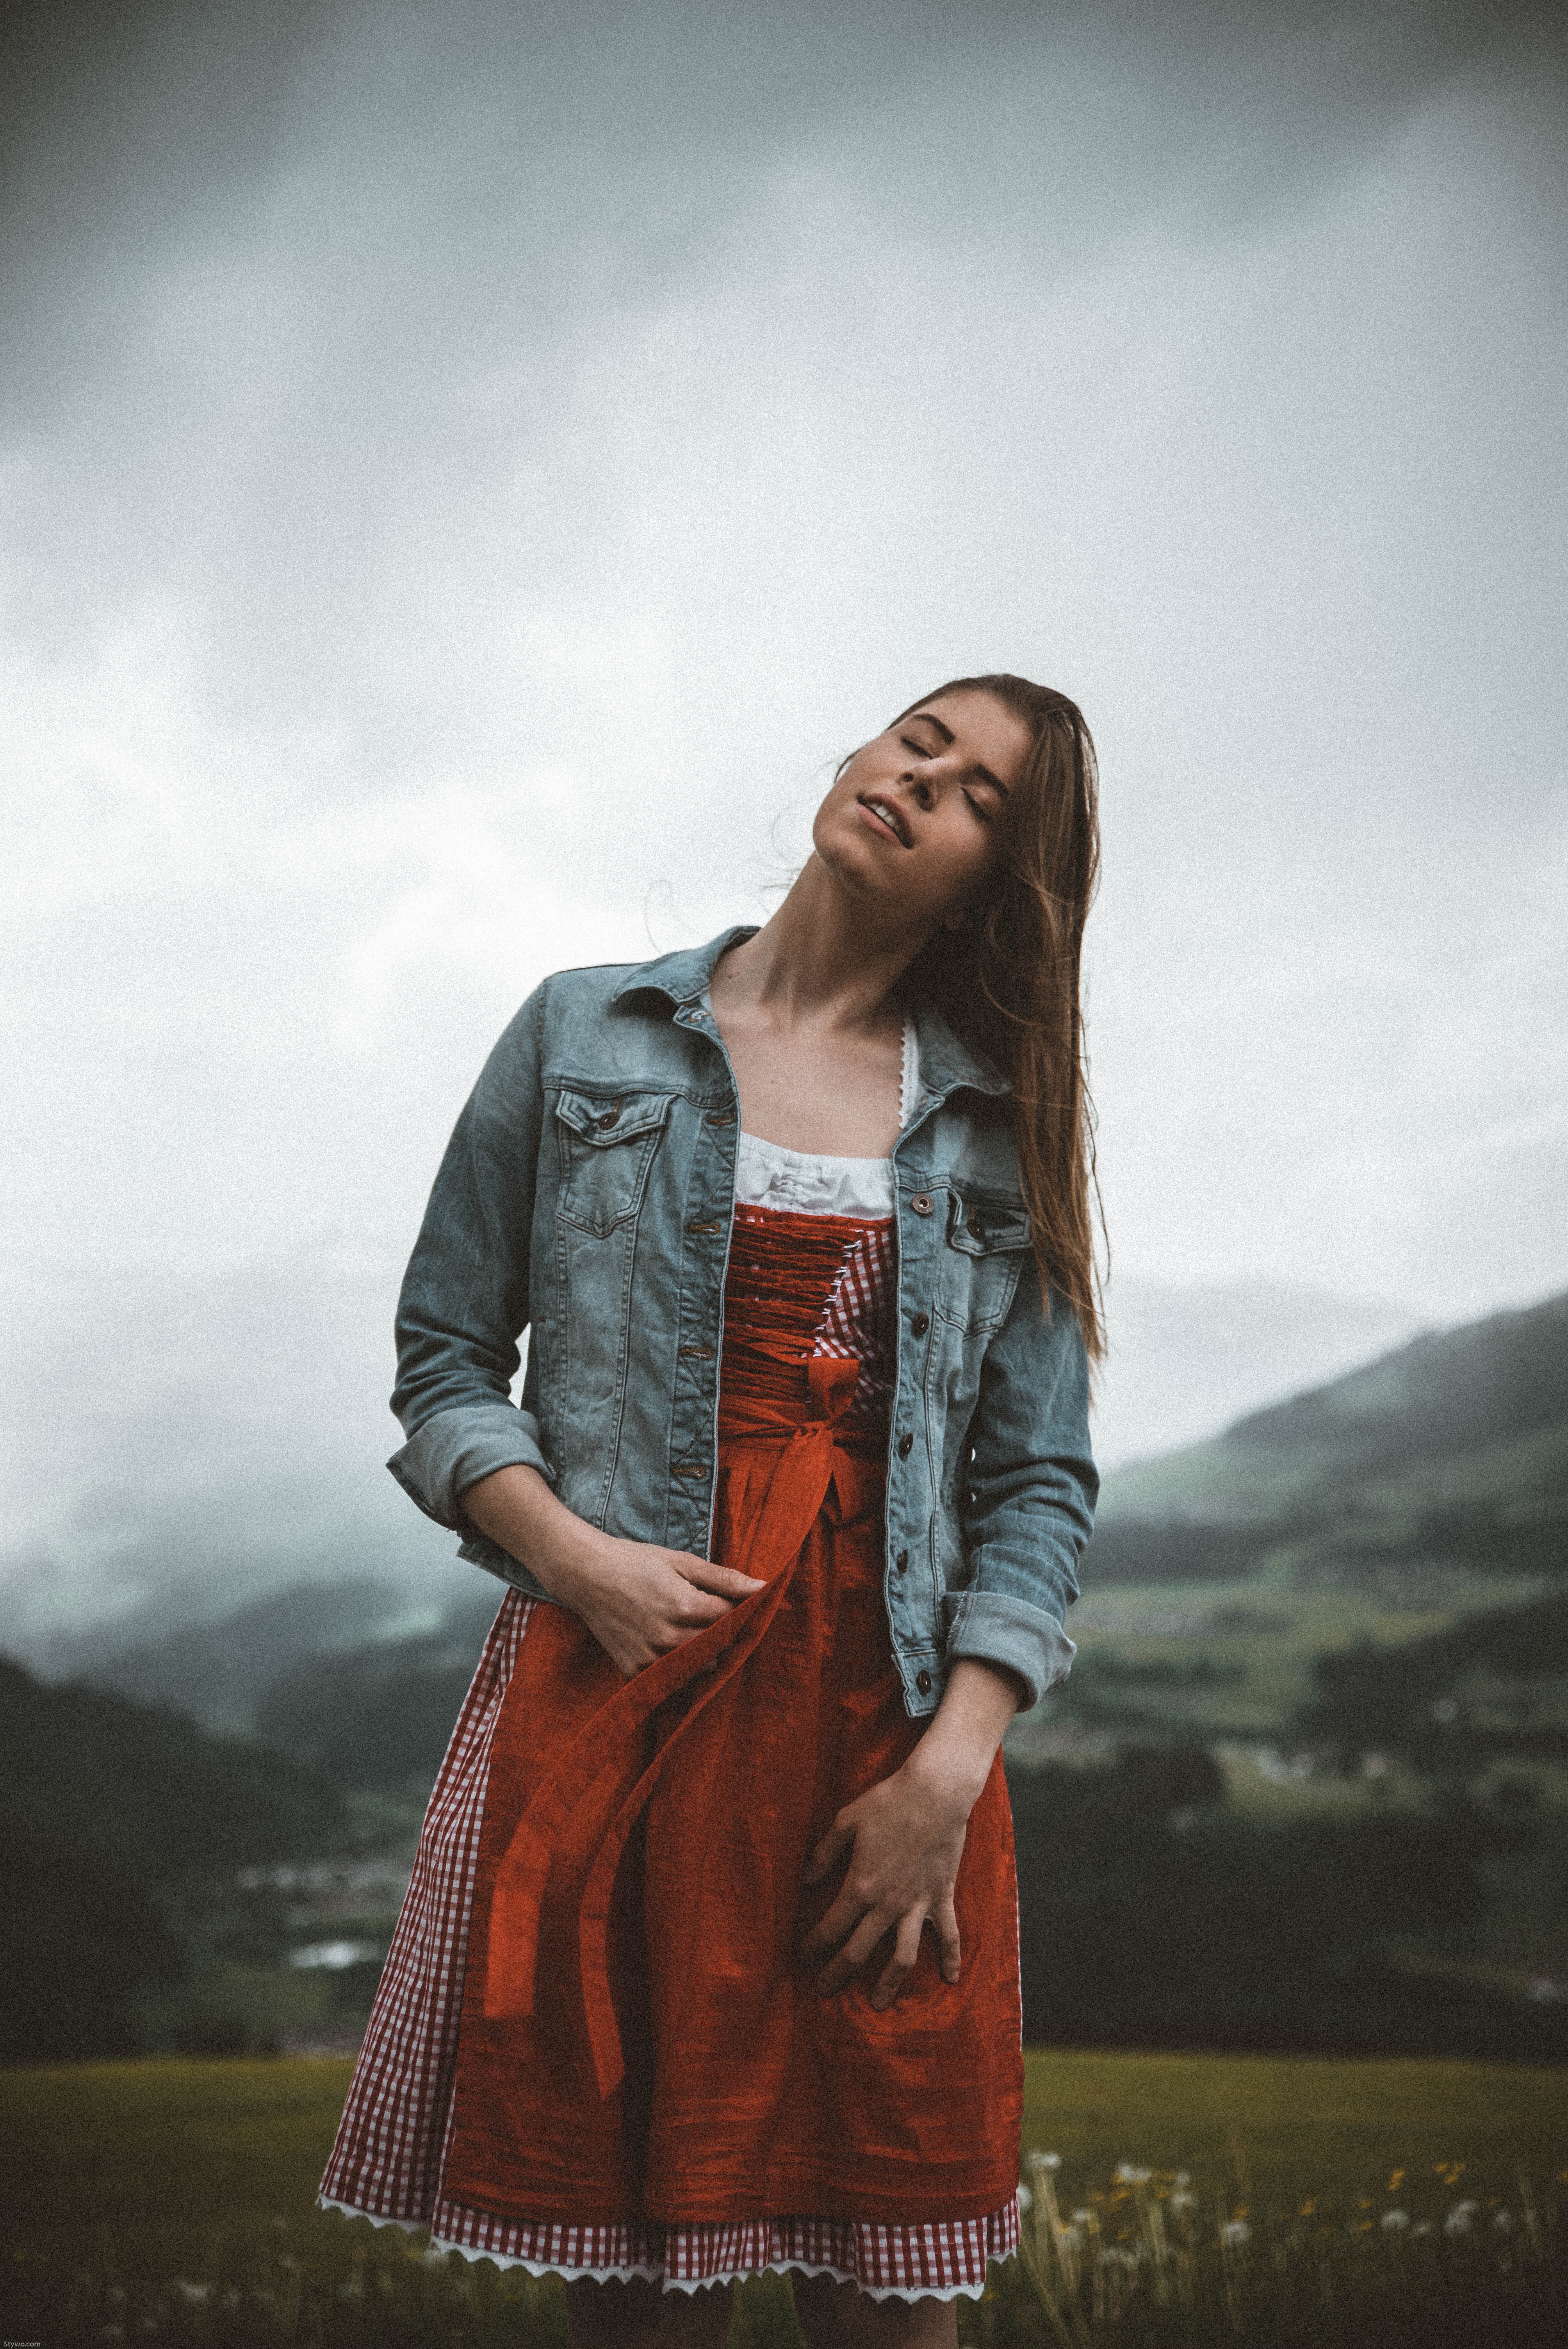
red, beauty, sky, yellow, fashion, photography, outerwear, dress, long hair, textile, fashion design, photo shoot, happy, flash photography, cloud, model, style, formal wear